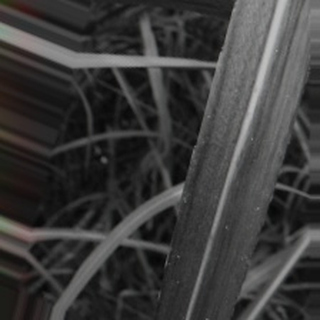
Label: sugarcane_bacterial_blight